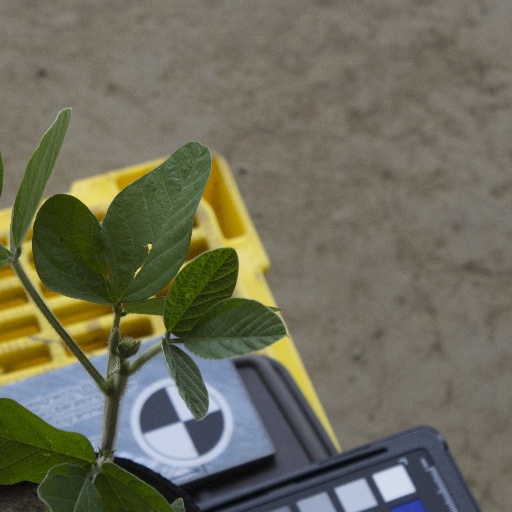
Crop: soybean